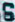
Number: 6